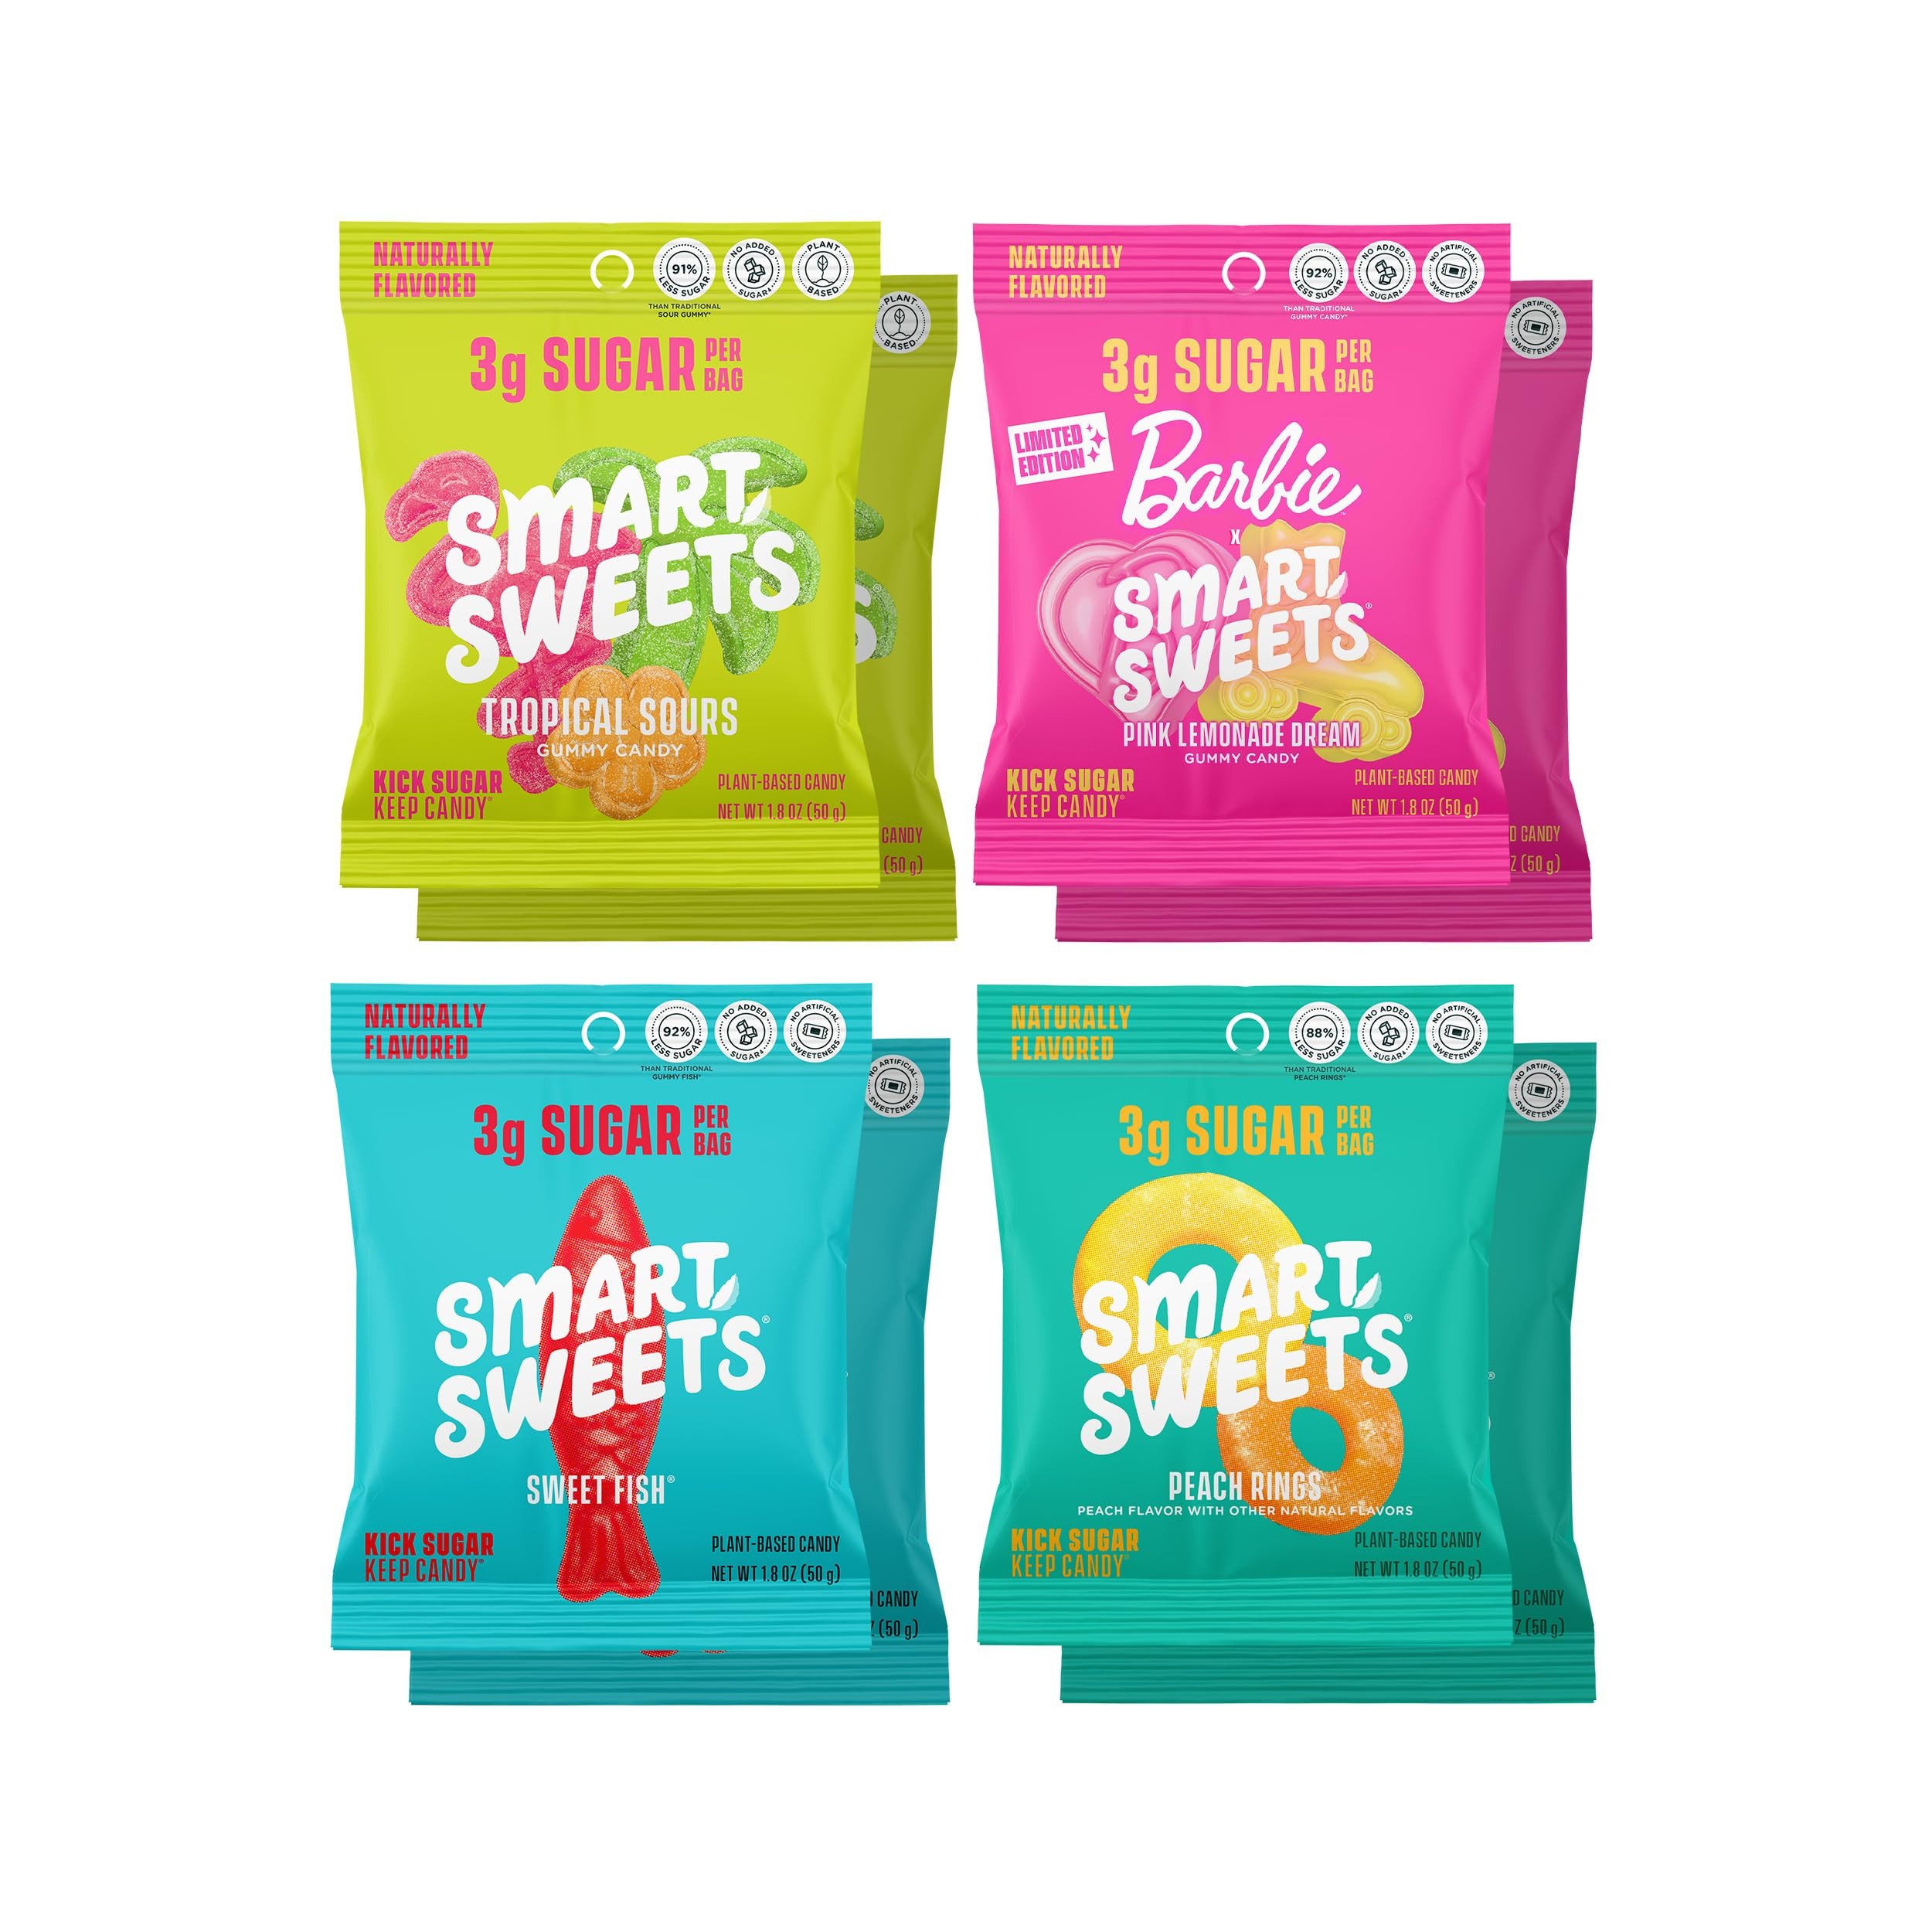
Item Name: SmartSweets Variety Pack Candy, 1.8oz (Pack of 8), Candy With Low Sugar & Calorie, Healthy Snacks For Kids & Adults - Sweet Fish, Peach Rings, Tropical Sours, Barbie Pink Lemonade Dream
Bullet Point 1: KICK SUGAR: Contains two packs of each of your favorite low sugar candy: Sweet Fish, Peach Rings, Barbie x SmartSweets Pink Lemonade Dream, and Tropical Sours (8 total packs).
Bullet Point 2: KEEP CANDY: Our low-sugar gummy candy is something you can feel good about with up to 92% less sugar per 50g vs. leading traditional candy equivalent and no added sugar.
Bullet Point 3: CANDY YOU CAN FEEL GOOD ABOUT: Smartly-sweetened with high quality stevia.
Bullet Point 4: FILLED WITH GOODNESS: Made without any major allergens as ingredients (no tree nuts, peanuts, wheat, soybeans, milk, eggs, fish or shellfish), gluten free and plant-based.
Bullet Point 5: FEMALE FOUNDED: After spending months recipe testing in her kitchen, our Founder Tara innovated the first delicious low-sugar candy.
Value: 14.4
Unit: Ounce

Price: 33